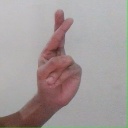
अक्षर: र